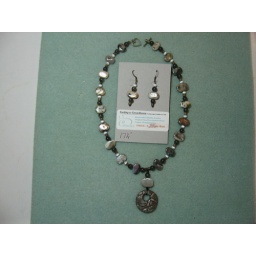
Clay pendant; beads are stone offset by glass and cats eye beads, 17 1/4 in